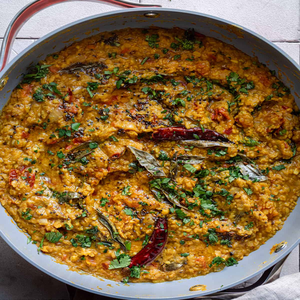
Dish: dal